Elizabeth Cady Stanton

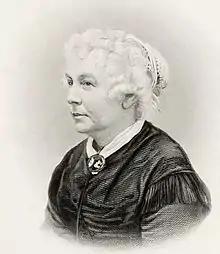
Elizabeth Cady Stanton

In 1863, Anthony moved into the Stantons' house in New York City and the two women began organizing the Women's Loyal National League to campaign for an amendment to the U.S. Constitution that would abolish slavery. Stanton became president of the new organization and Anthony was secretary.